Jazzmania

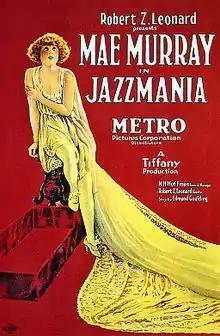
Film poster

Jazzmania is a 1923 American silent drama film directed by Robert Z. Leonard and starring his then-wife Mae Murray. In keeping with Murray's previous films and a few of her succeeding films, the movie possesses some of the most provocative attire worn by an actress in film up to that time. As with "Fascination", Edmund Goulding wrote the original screen story and screenplay.